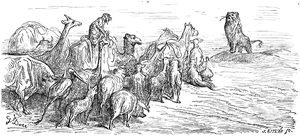
Tribut envoyé par les Animaux à Alexandre est la douzième fable du livre IV de Jean de La Fontaine situé dans le premier recueil des Fables de La Fontaine, édité pour la première fois en 1668.